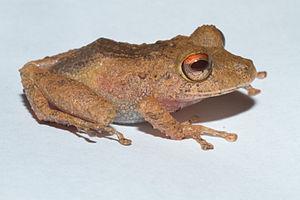
Pristimantis cerasinus est une espèce d'amphibiens de la famille des Craugastoridae.